Hugo W. Koehler

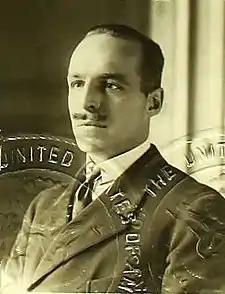
Hugo W. Koehler's 1919 US Passport photo

While he lost Emma to William Compton, 6th Marquess of Northampton, who married her in 1921, Koehler reflected in a letter to his mother dated February 5, 1919, while embarked on for the northern Scotland anchorage, Scapa Flow, "I shall grieve as much as any Englishman when the old order changes, for I cannot help thinking that when all the land is cut up into small farms and the great estates pass out of existence, England will lose a lot more than she will gain by any improvement that may come from men working their own farms instead of being tenants. For instance, Longleat comprises some 68,000 acres. Of course, that seems a tremendous big corner of a small country like England for one man to own. But no one will ever provide for that land and all the people on it as carefully as have the Thynnes for many generations. It takes 68,000 acres to support it. And those aristocrats of England, they deserve well of their country – they've poured out their blood and their treasure unsparingly in this war. Take the Thynnes, for example. Every one of them did splendidly: the oldest son, Viscount Weymouth (2nd Lt. John Alexander Thynne, 1895–1916), went to France the first week of the war, distinguished himself, and was killed in action a week after he got the Victoria Cross. And the girls saw their job and did it. It was necessary that women, who had never worked before, should go into factories. The quickest way to bring about so revolutionary a change was to make it fashionable. So these girls, with the proudest blood in England in their veins, promptly took jobs in a munition factory. They stuck at it, and for long hours each day, for month upon month, they worked at their lathes with a thousand other men and girls about them. In the meantime, their mother, the Marchioness of Bath, converted her home into a hospital and ran it herself, having asked the government for nothing but medicines – she provided doctors and nurses and all else. So bravo for them, I say! They saw their duty and did it."